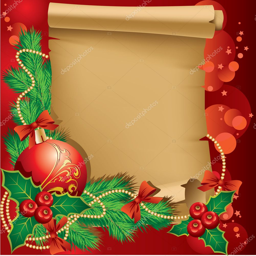
christmas greetings with a red ball and christmas tree branch --